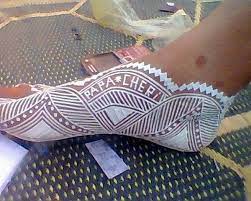
Lii tànku jigéen la, jigéen goo xam ne daa fuddan tànk bi, dal ciy bind am mbind. Ñaare nag jigéen ñi nga xam ne dañuy séyi ñooy faral di def yii.